Clothing in India

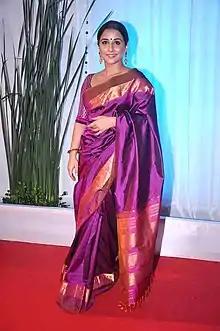
Purple silk sari worn by Vidya Balan.

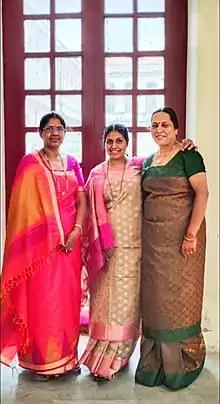
Women in Karnataka wearing Kodagu style sari.

A "saree" or "sari" is a female garment in the Indian subcontinent. A sari is a strip of unstitched cloth, ranging from four to nine meters in length, that is draped over the body in various styles. These include: Sambalpuri Saree from East, Mysore silk and Ilkal of Karnataka and, Kanchipuram of Tamil Nadu from South, Paithani from Maharashtra and Banarasi from North among others. The most common style is for the sari to be wrapped around the waist, with one end then draped over the shoulder baring the midriff. The sari is usually worn over a petticoat. Blouse may be "backless" or of a halter neck style. These are usually more dressy with a lot of embellishments such as mirrors or embroidery and may be worn on special occasions. Women in the armed forces, when wearing a sari uniform, don a half-sleeve shirt tucked in at the waist. Teenage girls may wear half-sarees, a three-piece set consisting of a langa, a choli and a stole wrapped over it like a saree. Women usually wear full sarees. Indian wedding saris are typically red or pink, a tradition that goes back to India's pre-modern history.